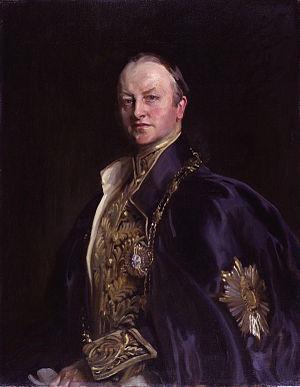
Cet article établit une liste de tableaux de John Singer Sargent, peintre américain né le 12 janvier 1856 à Florence et mort le 14 avril 1925 à Londres. Au long de sa carrière, Sargent a vécu essentiellement en Europe, où il a réalisé environ 900 peintures à l'huile et plus de 2 000 aquarelles, ainsi que de nombreux dessins au crayon et au fusain. La plupart de ses huiles sur toile sont des portraits.